USS Hale (DD-642)

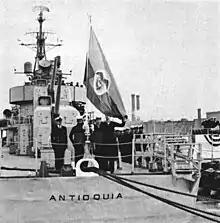
Transfer of "Hale" to Colombia as ARC "Antioquia" (DD-01), 1961.

In the Mediterranean from August 1959 – February 1960 "Hale" continued a peace-keeping and goodwill role. She returned to Newport 26 February 1959. After a period of important experimental work in antisubmarine warfare with nuclear submarines, "Hale" decommissioned at Boston 30 July 1960.